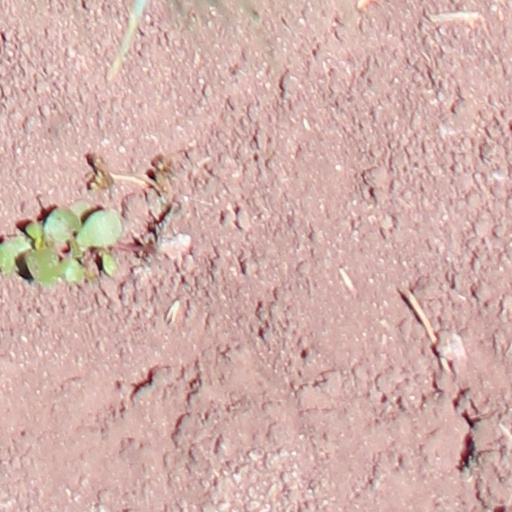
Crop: wheat